Wilson station (Toronto)

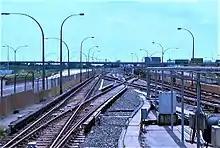
The crossover at Wilson station

Northwest of the station is the Wilson Yard, opened in 1977, which houses the system's largest subway marshalling yard having taken over Yonge-University line operations from Davisville Yard in 1993 and a large bus garage servicing most of the bus routes in north Toronto. The original yard access tracks form part of the mainline north to station, crossing under the southbound lanes of Allen Road and descending, as does the road itself, down to ground level. There is a diamond crossover south of the station, used to reverse trains when the station was a terminus, and still frequently used for short turning.